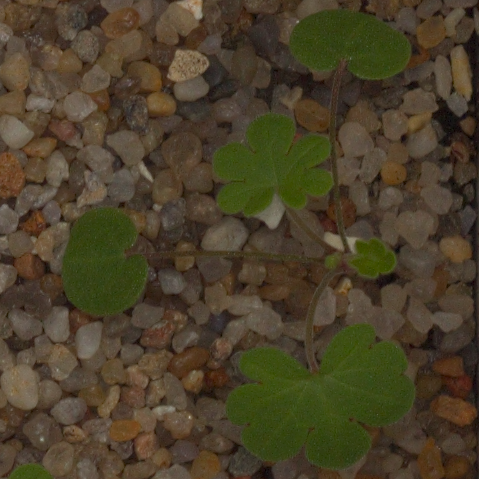
Label: smallflowered_cranesbill